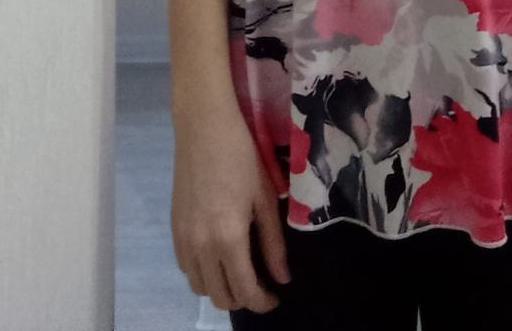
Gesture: no_gesture